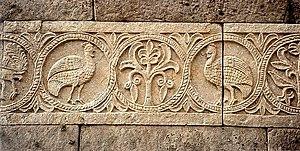
L’église Santa Maria de Lara est située dans le hameau de Quintanilla de las Viñas qui appartient à la commune de Mambrillas de Lara dans la province de Burgos en Castille-et-León.